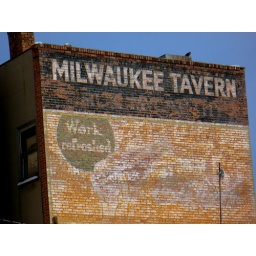
Saw this ghost sign high up on a wall across the street from the Milwaukee Depot in Butte,Montana.